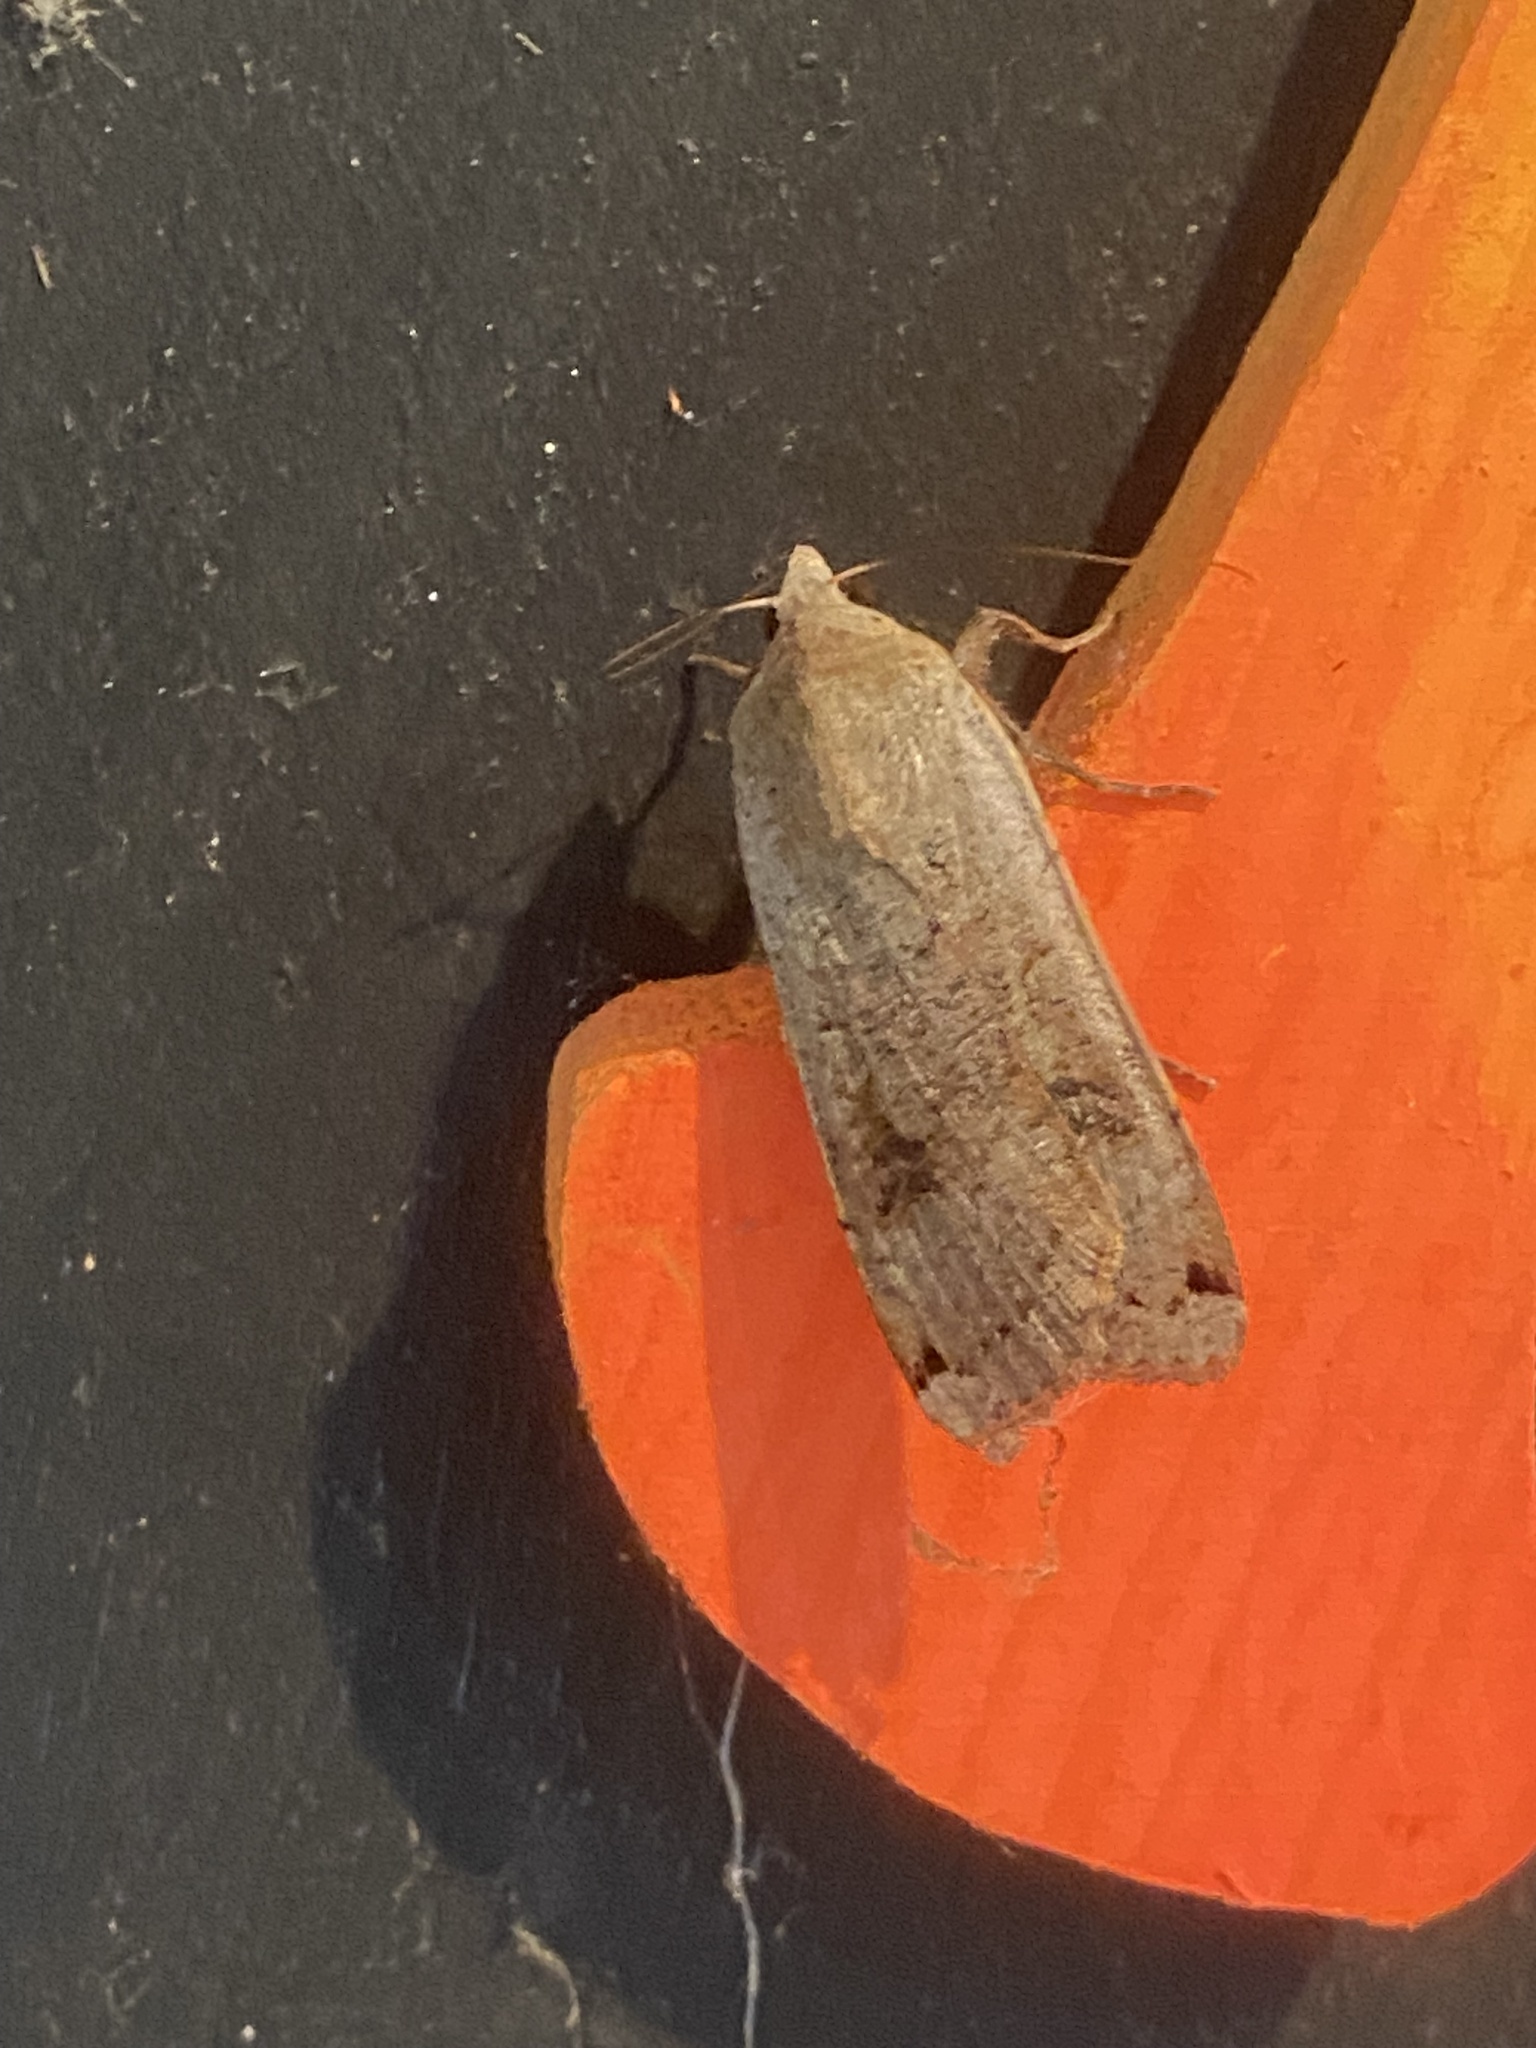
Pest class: cutworms